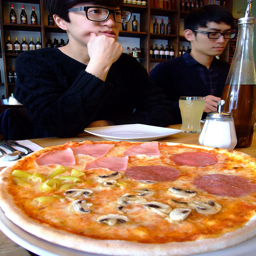
A pizza covered in cheese and toppings sitting on a pizza pan.
Two people sit behind a pizza with several toppings.
Two asian men eating a pizza at a restaurant.
A good looking pizza with ham, salami, banana peppers and mushrooms.
this is a pizza with people sitting around it at a table